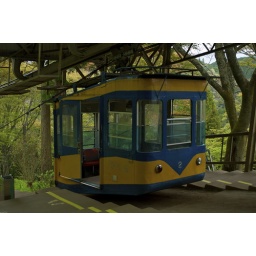
We rode the cable car 'Sakura' down to Yoshino St. FYI: 'Sakura' means cherry tree and blossom in Japanese.